William J. Perry

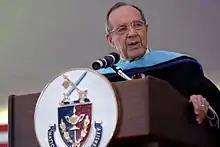
Perry at the National Defense University graduation on Fort Lesley J. McNair, Washington, D.C., on June 12, 2008.

Perry rejoined the faculty at Stanford University, becoming a professor at the Freeman Spogli Institute for International Studies, co-director of the Preventive Defense Project at the Stanford University Center for International Security and Cooperation, and the Michael and Barbara Berberian Professor (emeritus) at Stanford's School of Engineering.